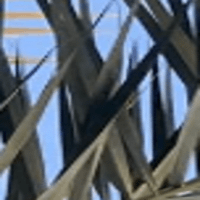
Label: Healthy sample